James Rowland Angell

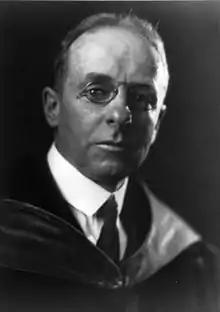
Portrait of Angell

In 1895, Angell was offered a position at the University of Chicago by John Dewey, who had moved from Michigan the year before. Almost immediately, he co-authored an article with his Chicago colleague Addison W. Moore that simultaneously settled a nasty dispute between Cornell psychologist Edward Bradford Titchener and Princeton psychologist James Mark Baldwin as well as laying the foundations for the school of Functionalism. Later, while still at Chicago, Angell published the textbook "Psychology; An Introductory Study of the Structure and Functions of Human Consciousness" in 1904, which became the major statement of the functionalist approach to psychology. Angell noted that the goal of psychology was to study how the mind helps the organism adjust to the environment and functionalism was a method in which to study consciousness and how it improves the organism relationship with the environment. In 1905 (the year after Dewey left Chicago for Columbia University), Angell became the head of the newly created psychology department at Chicago. During this time he served as the 15th and youngest president of the American Psychological Association. He also supervised the young John B. Watson, who would later go on to found the behaviorist school of psychology. In 1908, Angell was raised to the level of Dean at Chicago, leaving the psychology department to another of his former students, Harvey Carr. During the last year of World War I Angell worked for the military under the supervision of Northwestern University psychologist Walter Dill Scott. The following year (1918), he returned to Chicago to serve as Acting President. The school would not make him president on a permanent basis, however, because he was not Baptist. In 1919 he left Chicago to head the National Research Council. In 1920, he headed the Carnegie Corporation of New York.